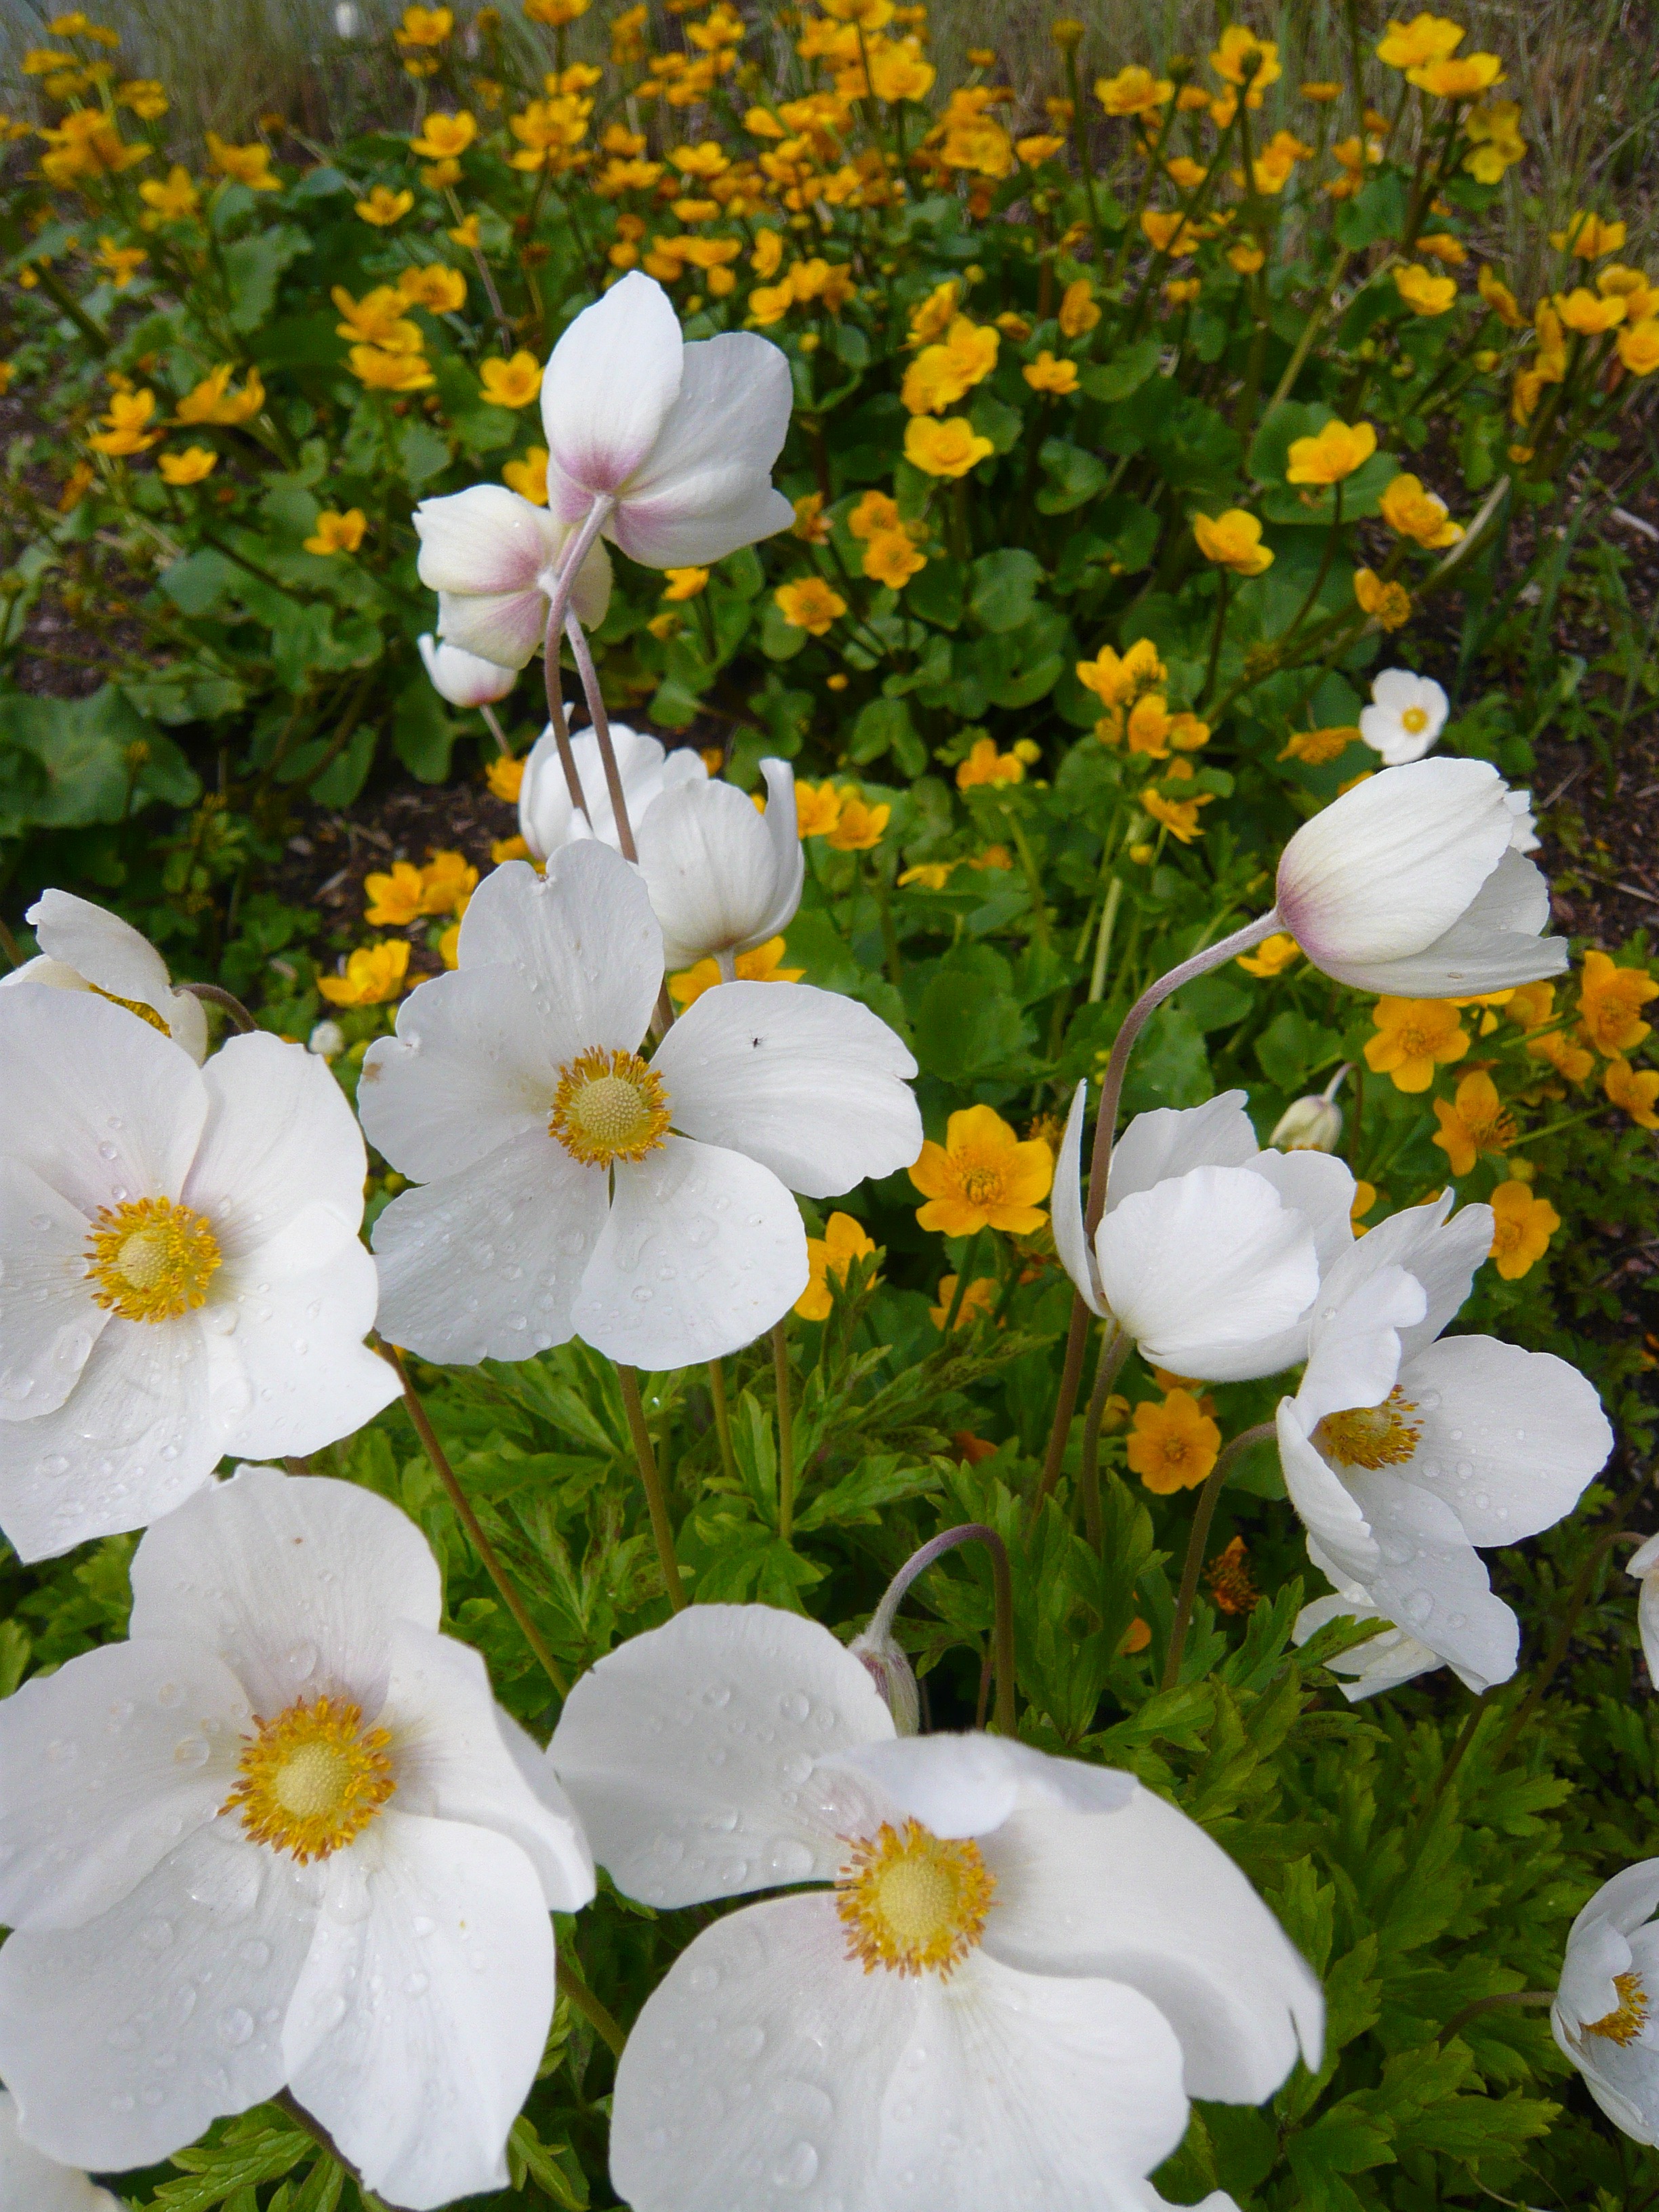
blossom, plant, meadow, stem, leaf, flower, petal, bloom, floral, environment, herb, natural, botany, agriculture, flora, botanical, plants, wildflower, flowers, flower bed, outdoors, vegetation, petals, wildflowers, horticulture, organic, flowering plant, annual plant, land plant